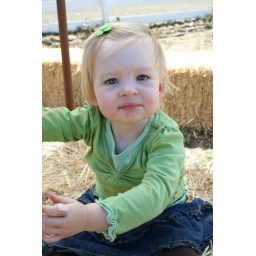
Theres a chicken loose in the hen house